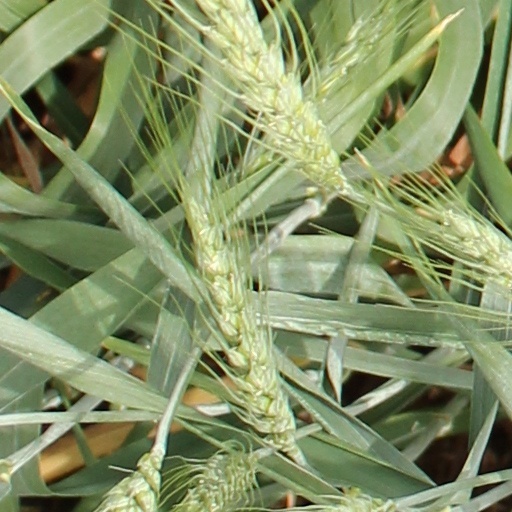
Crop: wheat